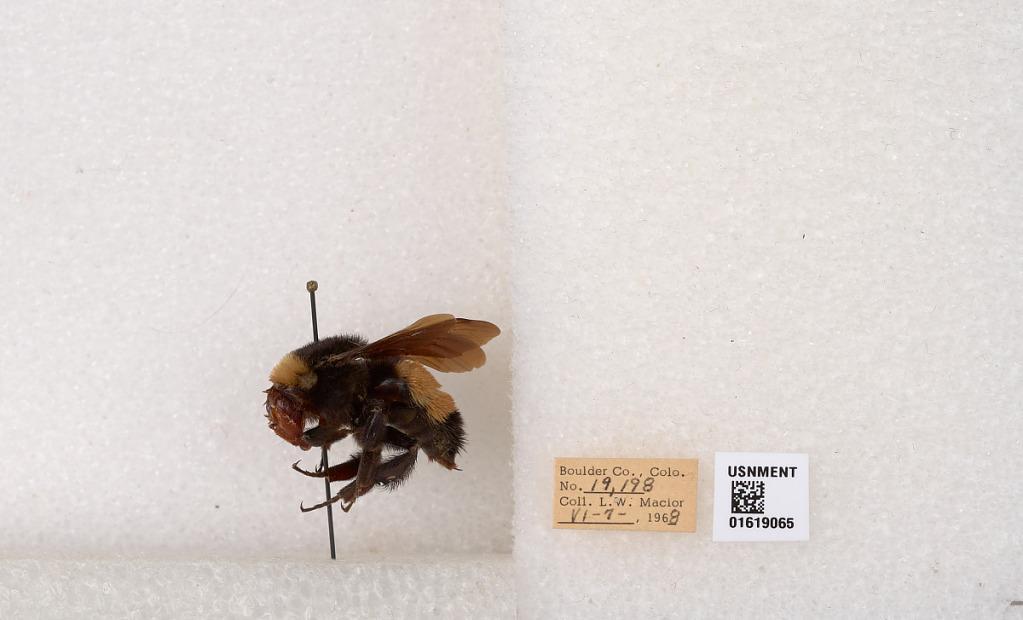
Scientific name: Bombus (Bombus) nevadensis auricormus
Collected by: L. Macior
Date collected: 1968-6-7
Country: United States
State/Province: Colorado
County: Boulder
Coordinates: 40.0925, -105.358